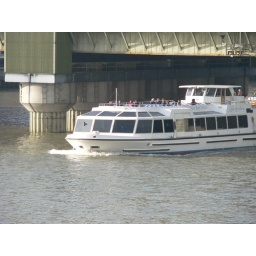
ships on river Thames in London